Gladbrook, Iowa

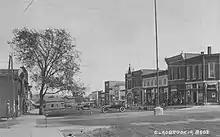
Main Street, 1920

On March 21, 1910, the Green Mountain train wreck occurred between Gladbrook and Green Mountain, in which a derailment killed more than 50 people riding on the Chicago, Rock Island and Pacific Railroad line.